Hely's Grave

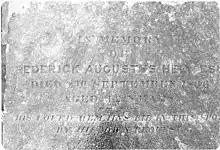
Headstone inscription

Hely's Grave consists of a low stone wall approximately 6 metres square which has a shaped coping which appears to have once supported a decorative railing. In the centre of the walled area sits a simple engraved slab of sandstone.